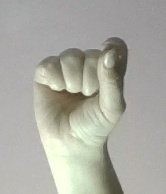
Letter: fa